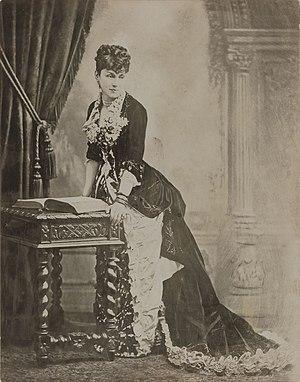
Marie-Louise Jeanne Peyrat, marquise Arconati-Visconti, surnommée la marquise rouge, née le 26 décembre 1840 et morte à Paris le 3 mai 1923, est une collectionneuse et mécène française.